Édgar Rentería

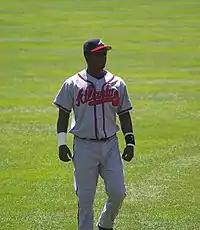
Rentería with the Braves in June 2007.

Rentería started 2006 with a 23-game hitting streak (counting the final game of 2005, it was 24 games). The 23-game streak in 2006 was the second longest that year and the longest to open the season since Ron LeFlore started 1976 with a thirty-game streak. He missed nine games after straining his rib cage on April 15 against San Diego, but he was not placed on the disabled list. On May 8, he had four hits and hit two home runs for the first time since 2003 in a 13–12 win over the Cubs. On July 3, he hit his one hundredth career home run off Anthony Reyes in a 6–3 victory over St. Louis. He was selected to the 2006 All-Star Game after he batted .318 with nine home runs in the first half of the season. On August 17, he had his first hit in 24 at-bats in a 5–0 win over the Washington Nationals. He finished the year with a .293 batting average, fourteen home runs, and seventy RBI. His defense also flourished, as he only committed thirteen errors.